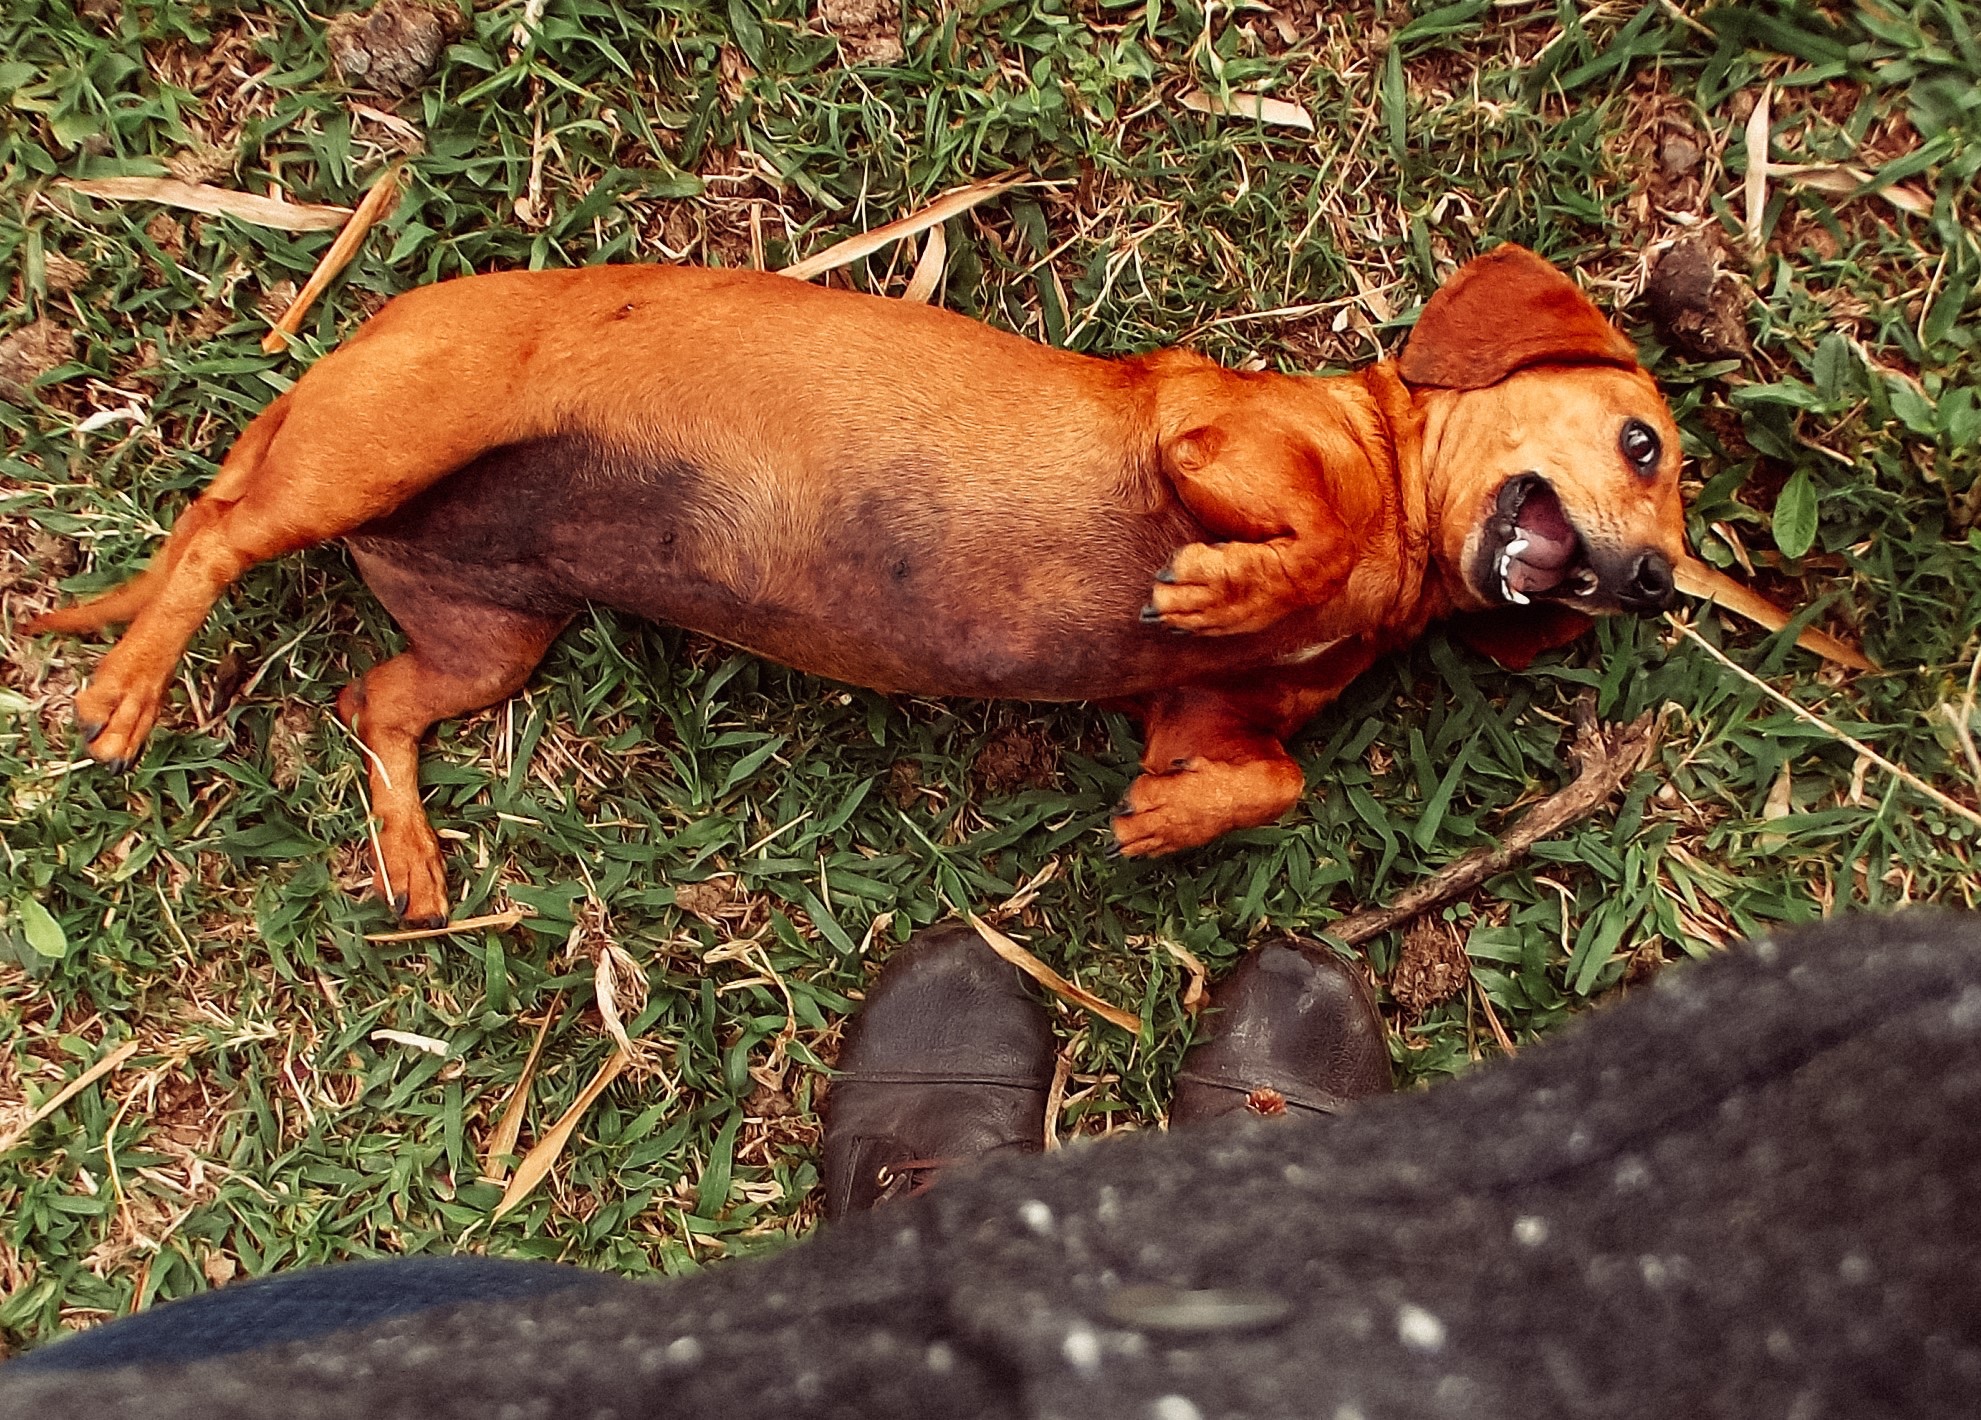
puppy, dog, wildlife, mammal, hound, vertebrate, dog like mammal, animal sports